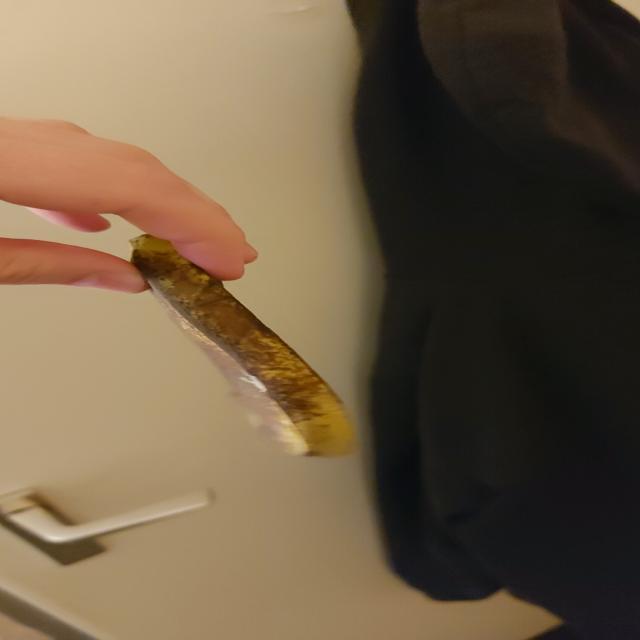
Label: bananas